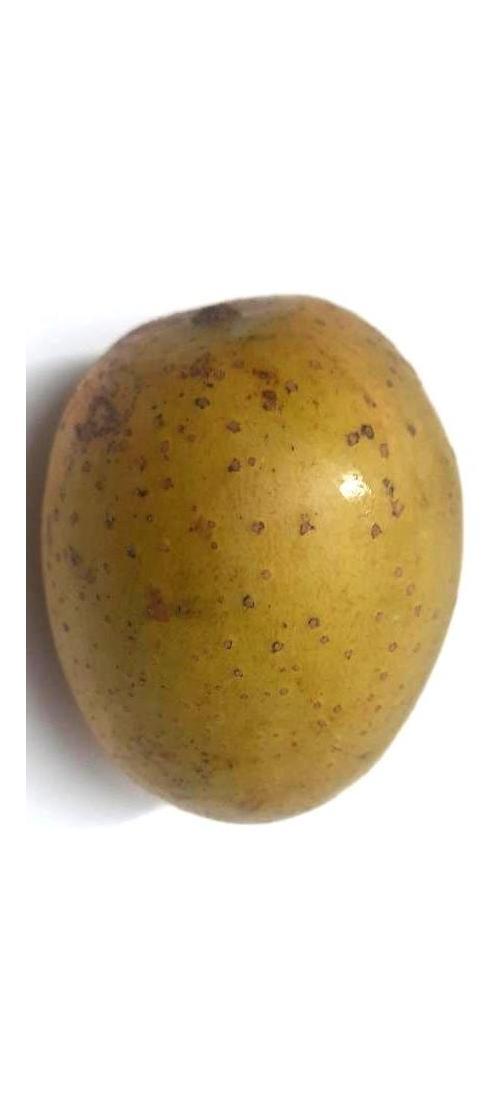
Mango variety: Gourmoti